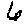
Label: 6